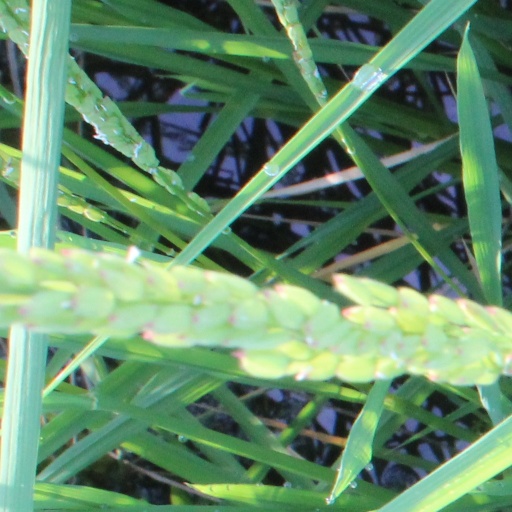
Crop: rice